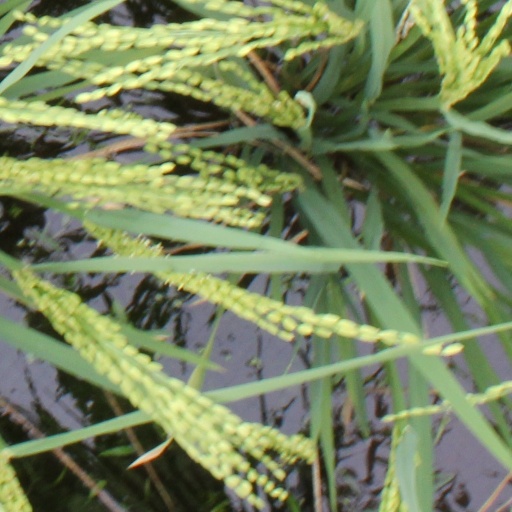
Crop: rice